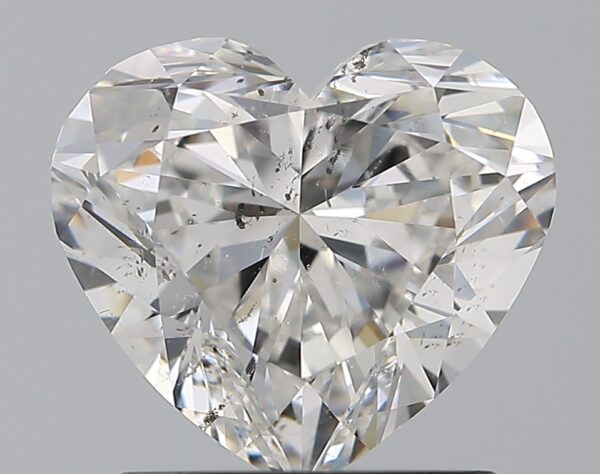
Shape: heart
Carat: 1.51
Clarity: SI2
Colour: F
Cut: EX
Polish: EX
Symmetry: EX
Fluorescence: ST
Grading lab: GIA
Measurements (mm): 7.05 x 7.86 x 4.38